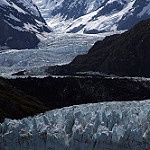
Label: glacier